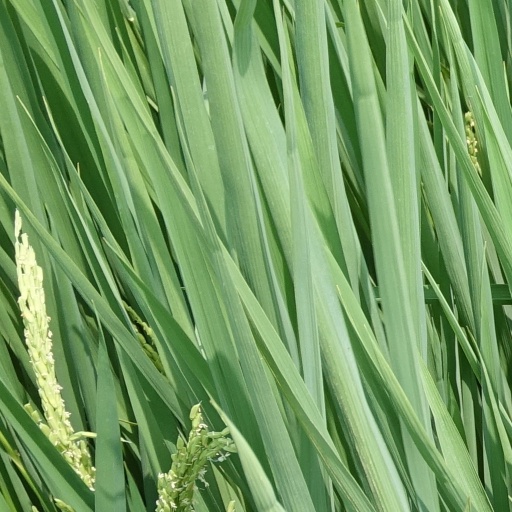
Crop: rice